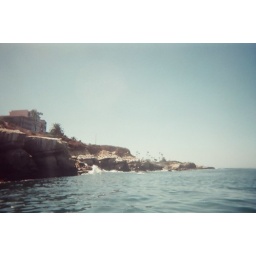
sea lions basking on the rock at the entrance to the cave. off in the distance is a very secluded, very exclusive beach